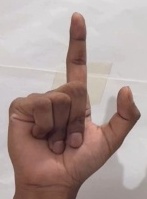
ASL sign: L